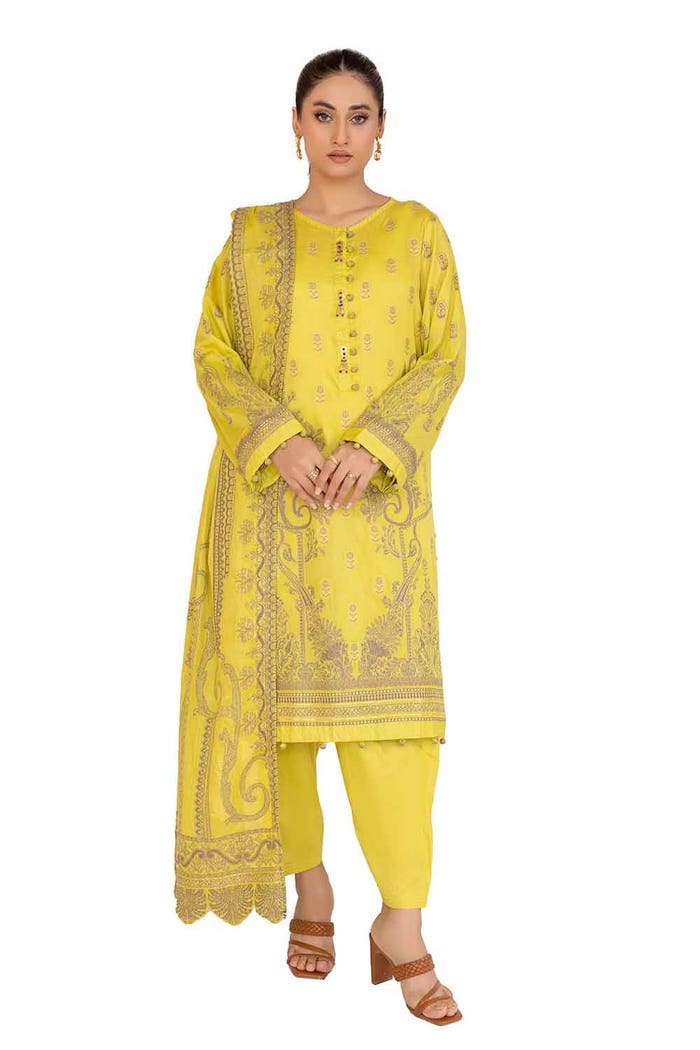
yellow embroidered cotton suit